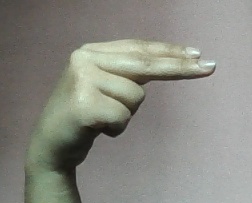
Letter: ain